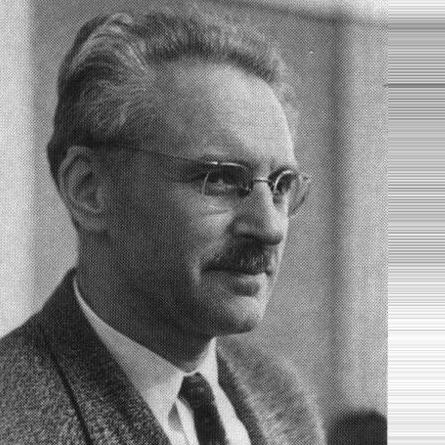
Age: 39